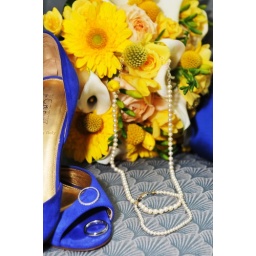
This photo taken by photographer Lewis Kassel is a fun shot of bride Andea Joy's yellow and white bouquet.